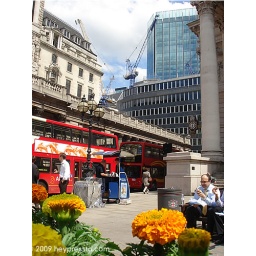
Orange marigolds in the left-hand flower bed facing the Royal Exchange looking down Threadneedle Street with a bus in the background.